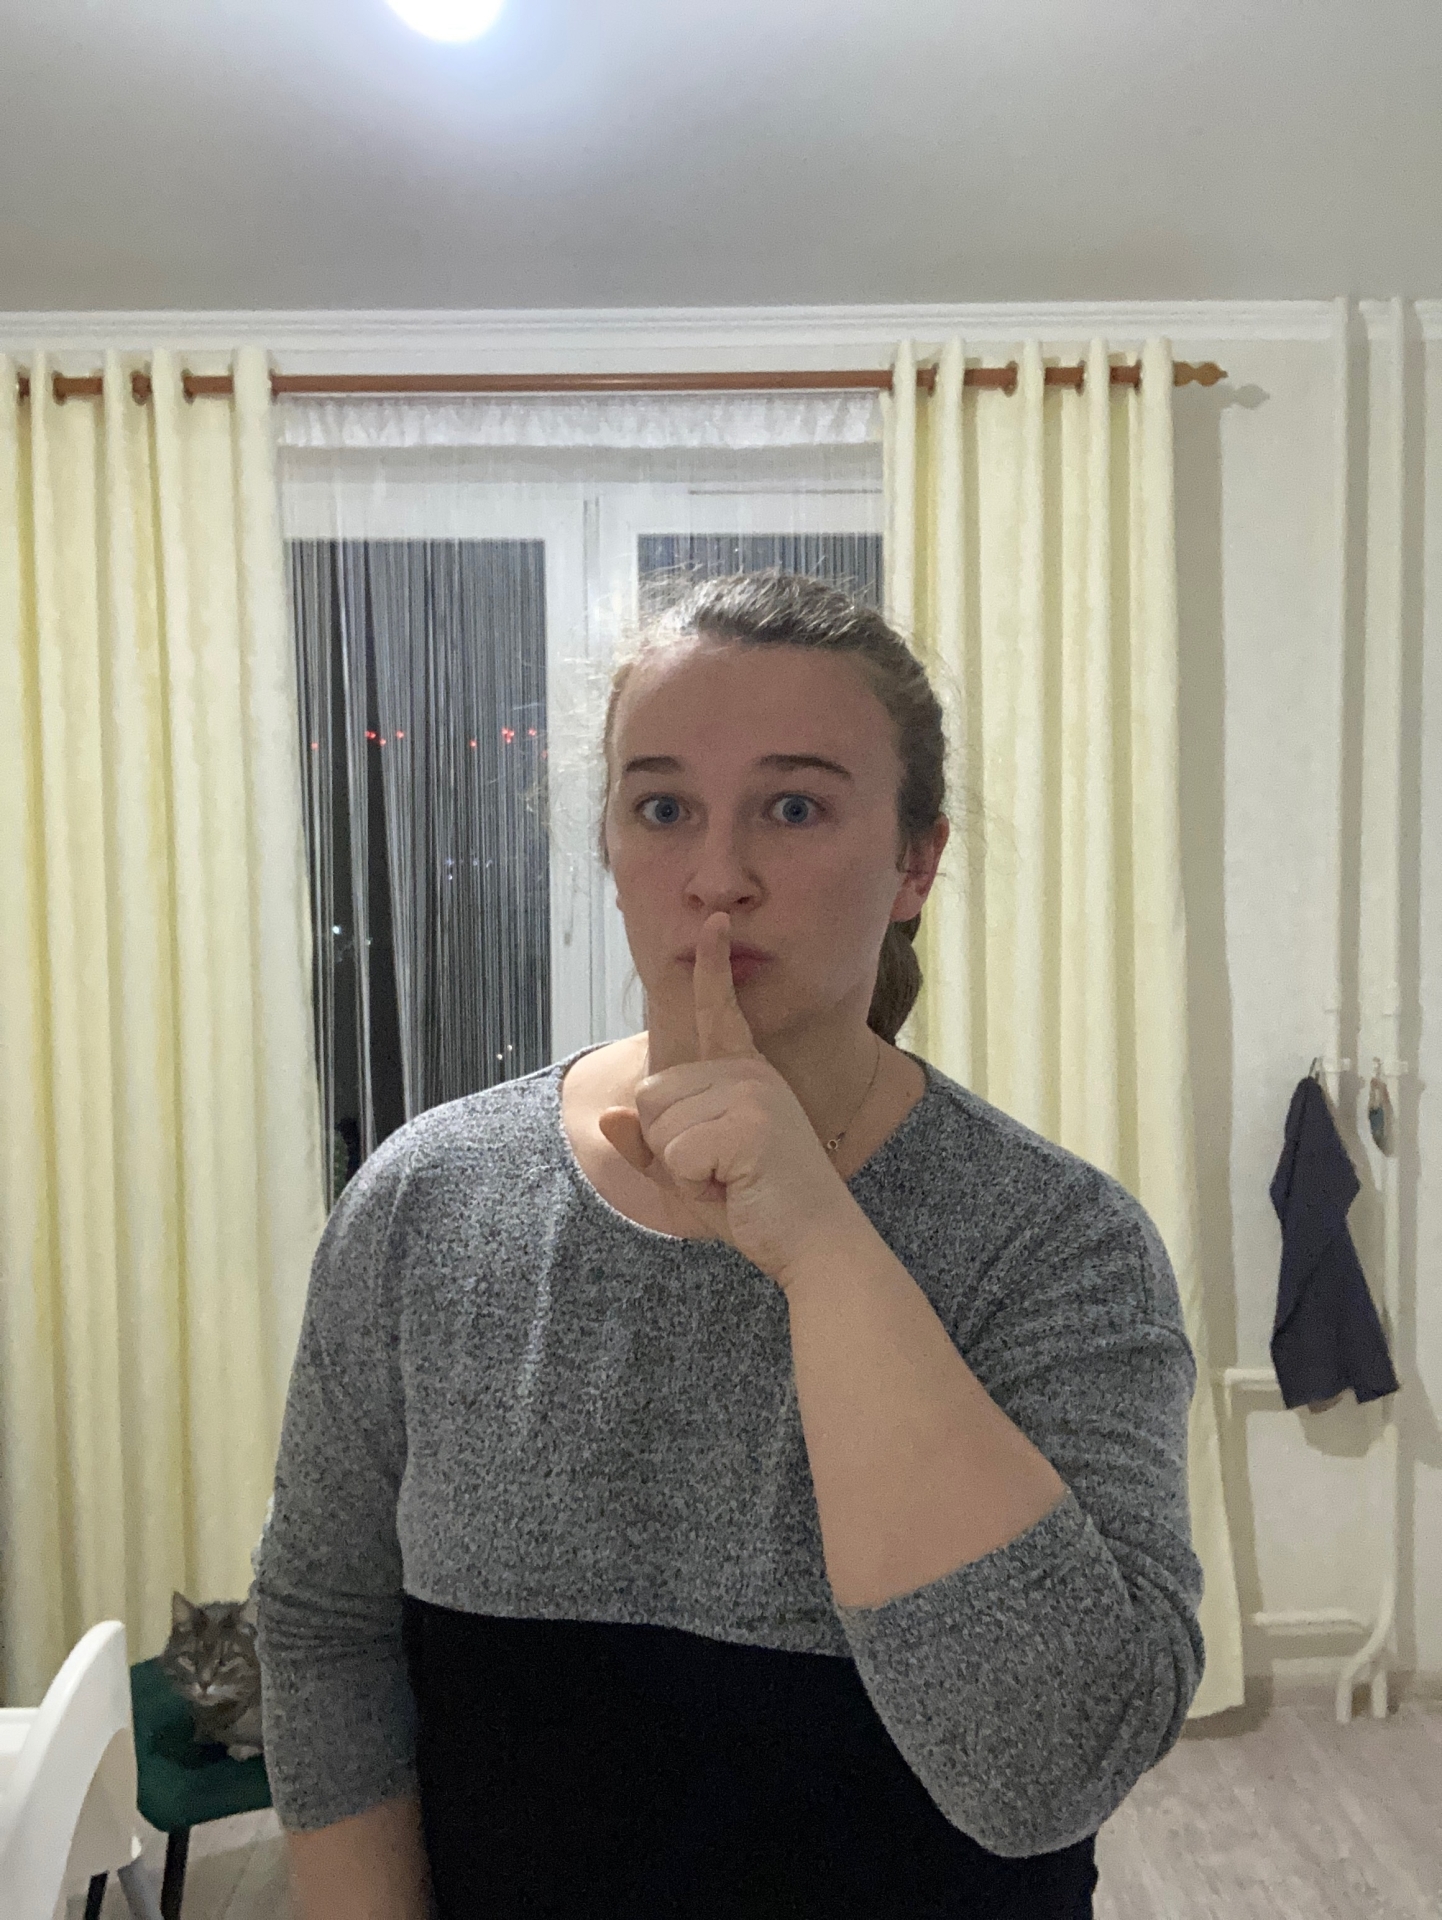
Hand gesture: mute